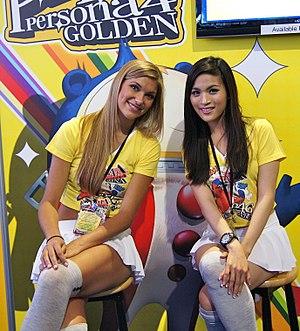
Atlus USA at E3 2012, promoting their game Persona 4 Golden.
Persona, également connu sous le nom de Shin Megami Tensei: Persona, est une série de jeux vidéo de rôle développée puis publiée dans un premier temps par Atlus. La série est un spin-off de la franchise Megami Tensei, et est originellement basée sur le contexte scolaire de Shin Megami Tensei if.... Le premier jeu vendu en 1996, Revelations: Persona, sera ensuite suivi par neuf autres dont le dernier, Persona 5, est publié en 2016 au Japon. La série doit son nom au fait que les joueurs se battent aux côtés de Personas qui sont la manifestation de leur personnalité durant les batailles.